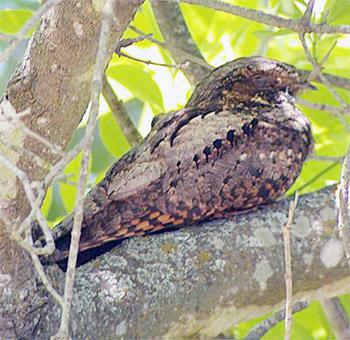
A photo of a chuck will widow